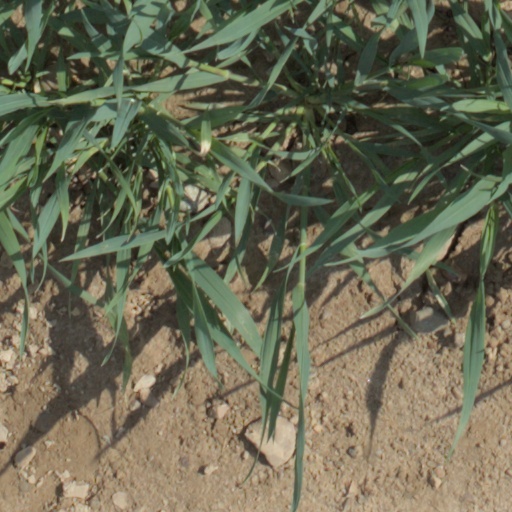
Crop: wheat